Hans-Jürgen Burchardt

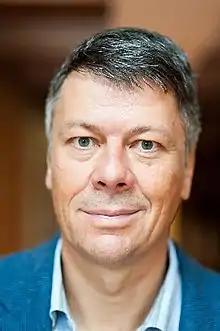
Hans-Jürgen Burchardt, 2019

Hans-Jürgen Burchardt is a German economist and social scientist. Since 2005 he is Full Professor of "International and Intersocietal Relations" at the University of Kassel. His main areas of teaching and research include North-South-Relations, commodity-, environmental and social regimes in an international perspective, SDGs, social inequality and wealth research, theory and politics of development and Latin America.